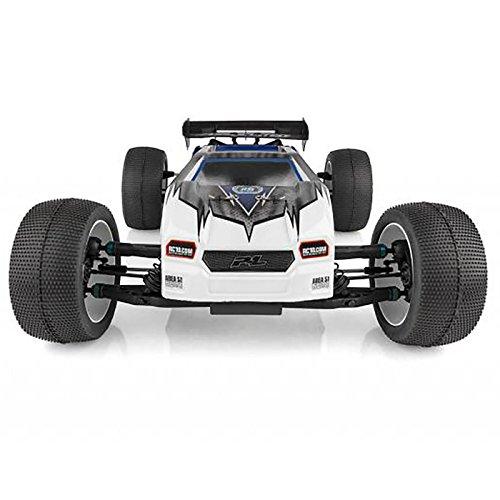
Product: Team Associated 80938 RC8T3.1E Off Road Truggy Team Kit, 1/8 Scale, 4WD Electric
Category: Toys & Games | Hobbies | Remote & App Controlled Vehicles & Parts | Remote & App Controlled Vehicles | Crawlers
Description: Cva driveshaft's increase traction and chassis support.
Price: $586.49
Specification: ProductDimensions:20.1x9.9x6.5inches|ItemWeight:3.04ounces|ShippingWeight:7.65pounds|ASIN:B07BBVRCNT|Itemmodelnumber:ASC80938|Manufacturerrecommendedage:16-16years